Stéphane Breitwieser

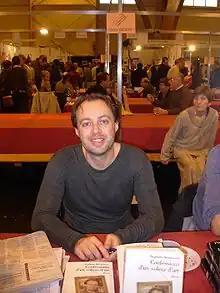
Breitwieser at a book signing in 2006

Stéphane Breitwieser (born 1 October 1971) is a French art thief and author, notorious for his art thefts between 1995 and 2001. He admitted to stealing 239 artworks and other exhibits from 172 museums while travelling around Europe and working as a waiter, an average of one theft every 15 days. "The Guardian" called him "arguably the world's most consistent art thief". He has also been called "one of the most prolific and successful art thieves who have ever lived", and "one of the greatest art thieves of all time". His thefts resulted in the destruction of many works of art, destroyed by his family to conceal evidence of his crimes.